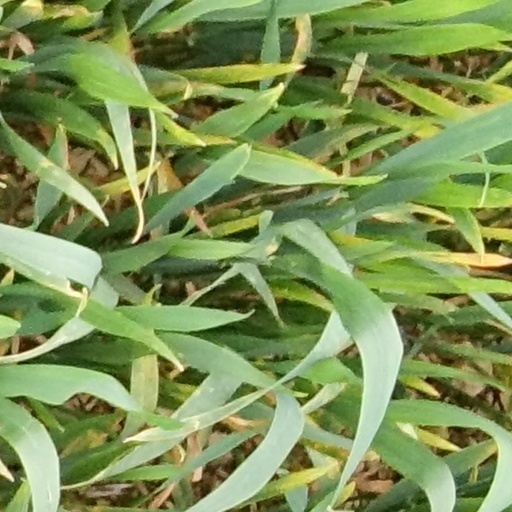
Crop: wheat